Alexander Leslie, 1st Earl of Leven

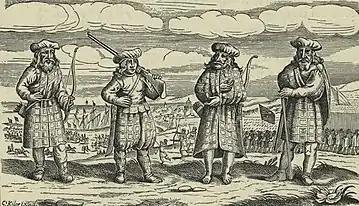
Men of Mackay's Regiment in the service of Gustavus Adolphus during the Thirty Years' War

It is sometimes claimed that Alexander Leslie entered Dutch service in 1605, and eventually attained the rank of captain in the Dutch States Army. However, this remains speculated and disputed between many historians.